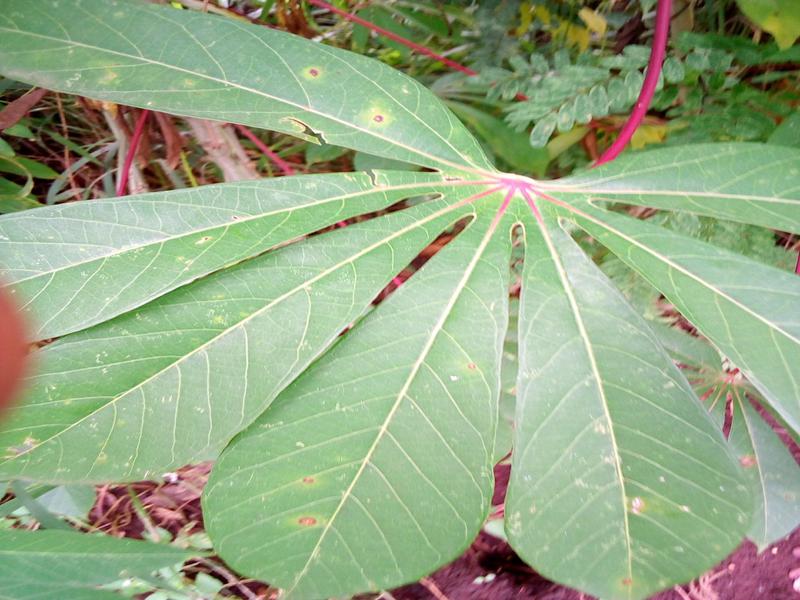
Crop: cassava
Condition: healthy